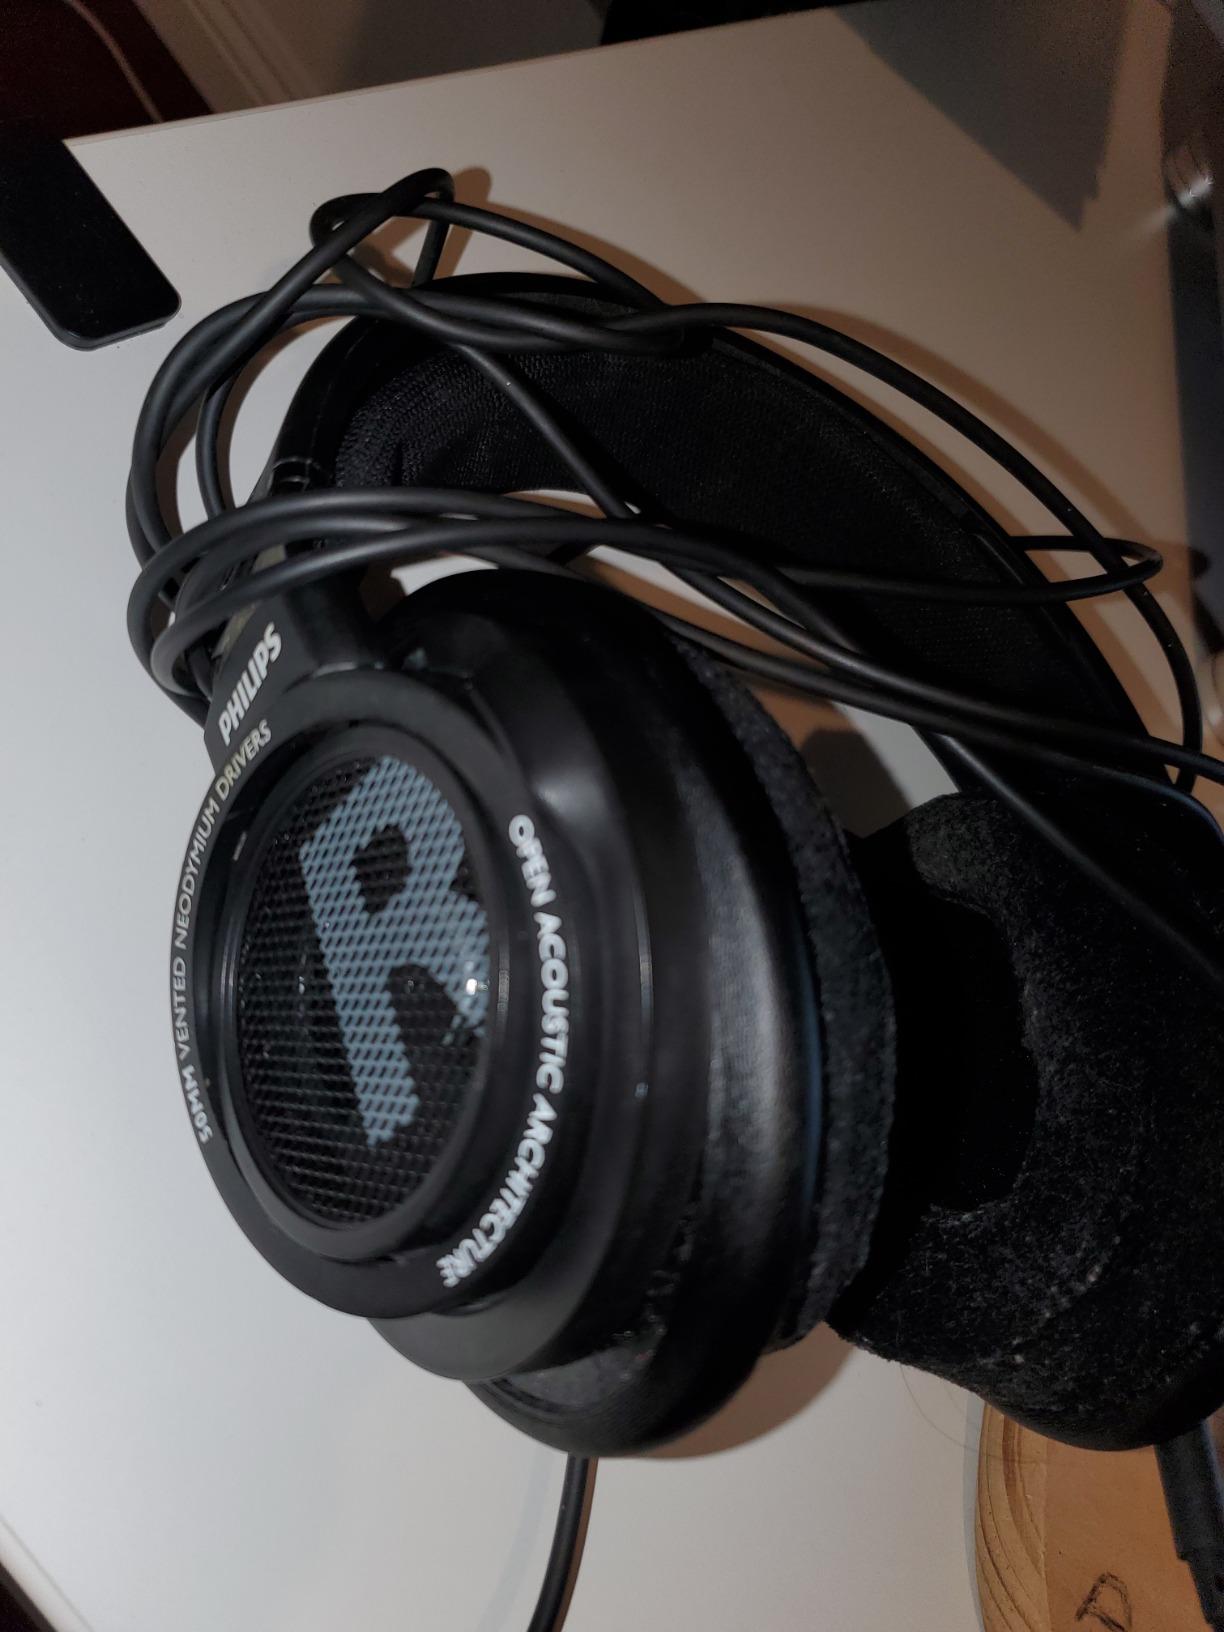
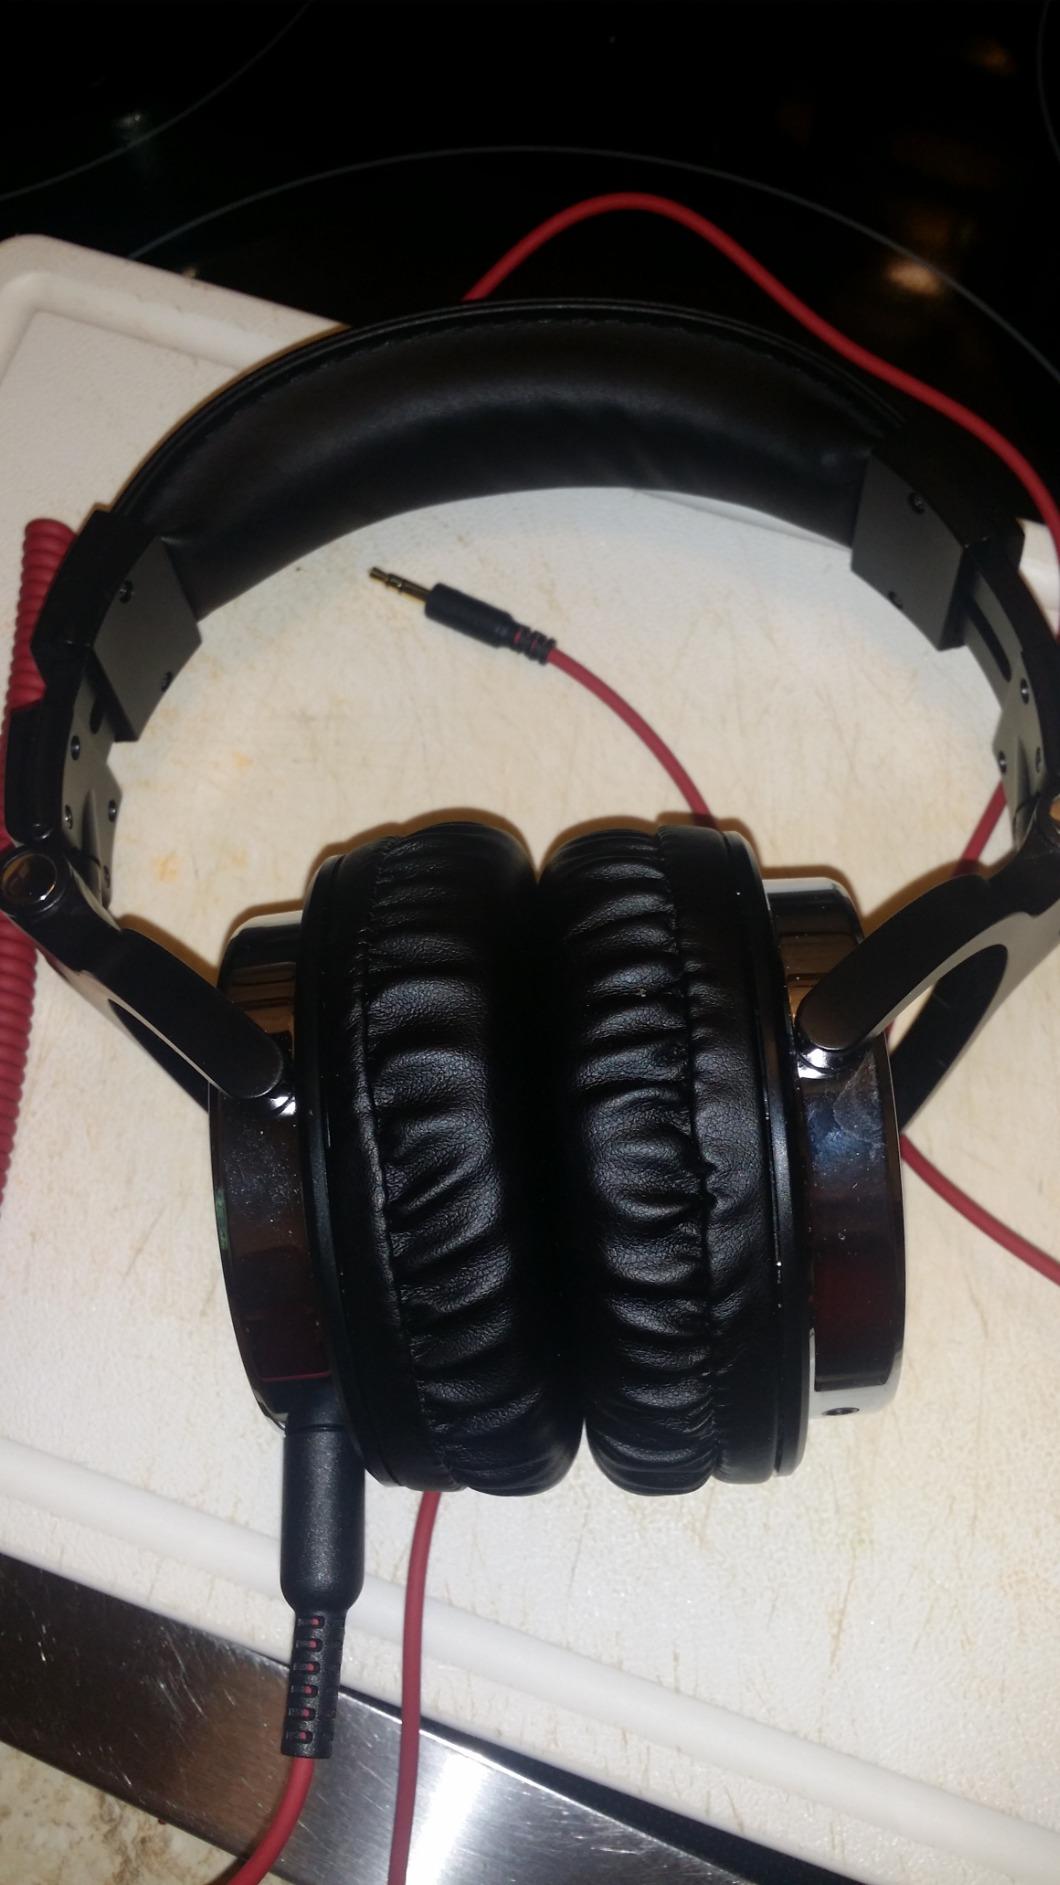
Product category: headphones
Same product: no